Question: Please indicate a possible affordance area of cup that can be used for drinking
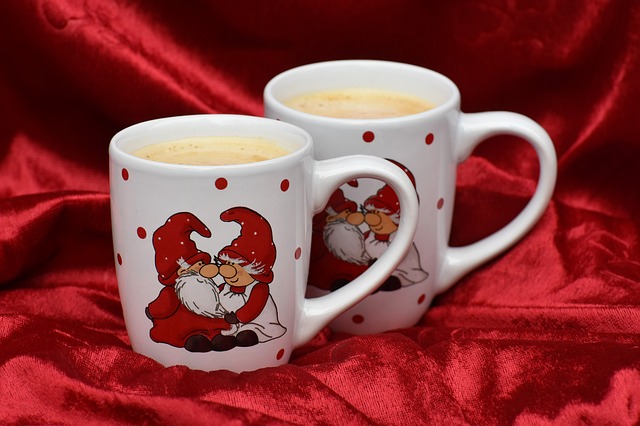
Answer: [105.5, 112, 317.5, 218]